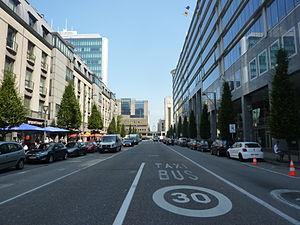
Rue du Progrès à Bruxelles, Belgique.
La rue du Progrès est une rue bruxelloise qui commence sur la commune de Saint-Josse-ten-Noode à la place Rogier et qui se termine sur la commune de Schaerbeek à la rue des Palais, en passant entre autres par la place du Nord, le boulevard Simon Bolivar, l'avenue Philippe Thomas et l'avenue de la Reine.
Le SPF Économie, PME, Classes moyennes et Énergie est le service public fédéral belge qui a pour mission de créer les conditions d’un fonctionnement compétitif, durable et équilibré du marché des biens et services en Belgique. Il a son siège à Bruxelles.